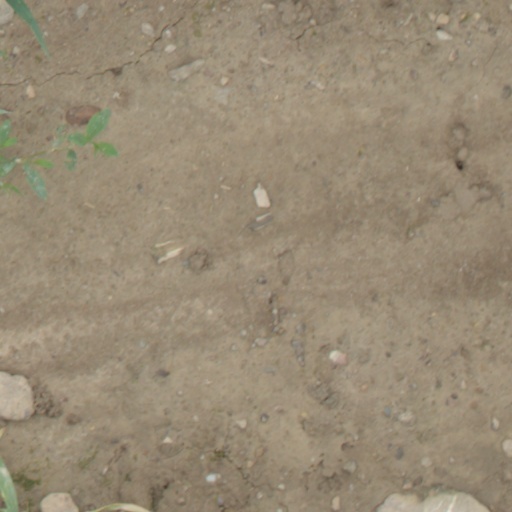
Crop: wheat